Fred Tenney

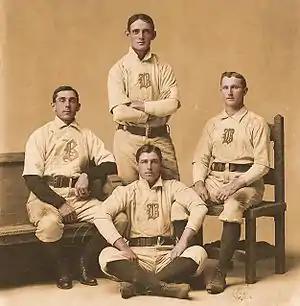
Fred Tenney (top) with infielders Herman Long (right), Bobby Lowe (left), and Jimmy Collins (bottom) (1900)

In his MLB debut on June 16, 1894, Tenney had to be removed from the game in the fifth inning due to a fractured finger on his throwing hand from a foul tip. After Tenney had his finger addressed, James Billings, an owner of the Beaneaters, offered him a contract worth US$300 a month from that day. Tenney, later writing about the day, stated: